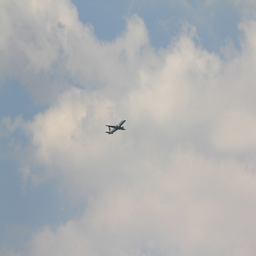
a airline jet flys past clouds and blue sky
An airplane is flying across a cloudy sky.
a large elephant flying in the air
An airliner travels upward on a cloudy day.
an airplane is soaring through a sky of clouds